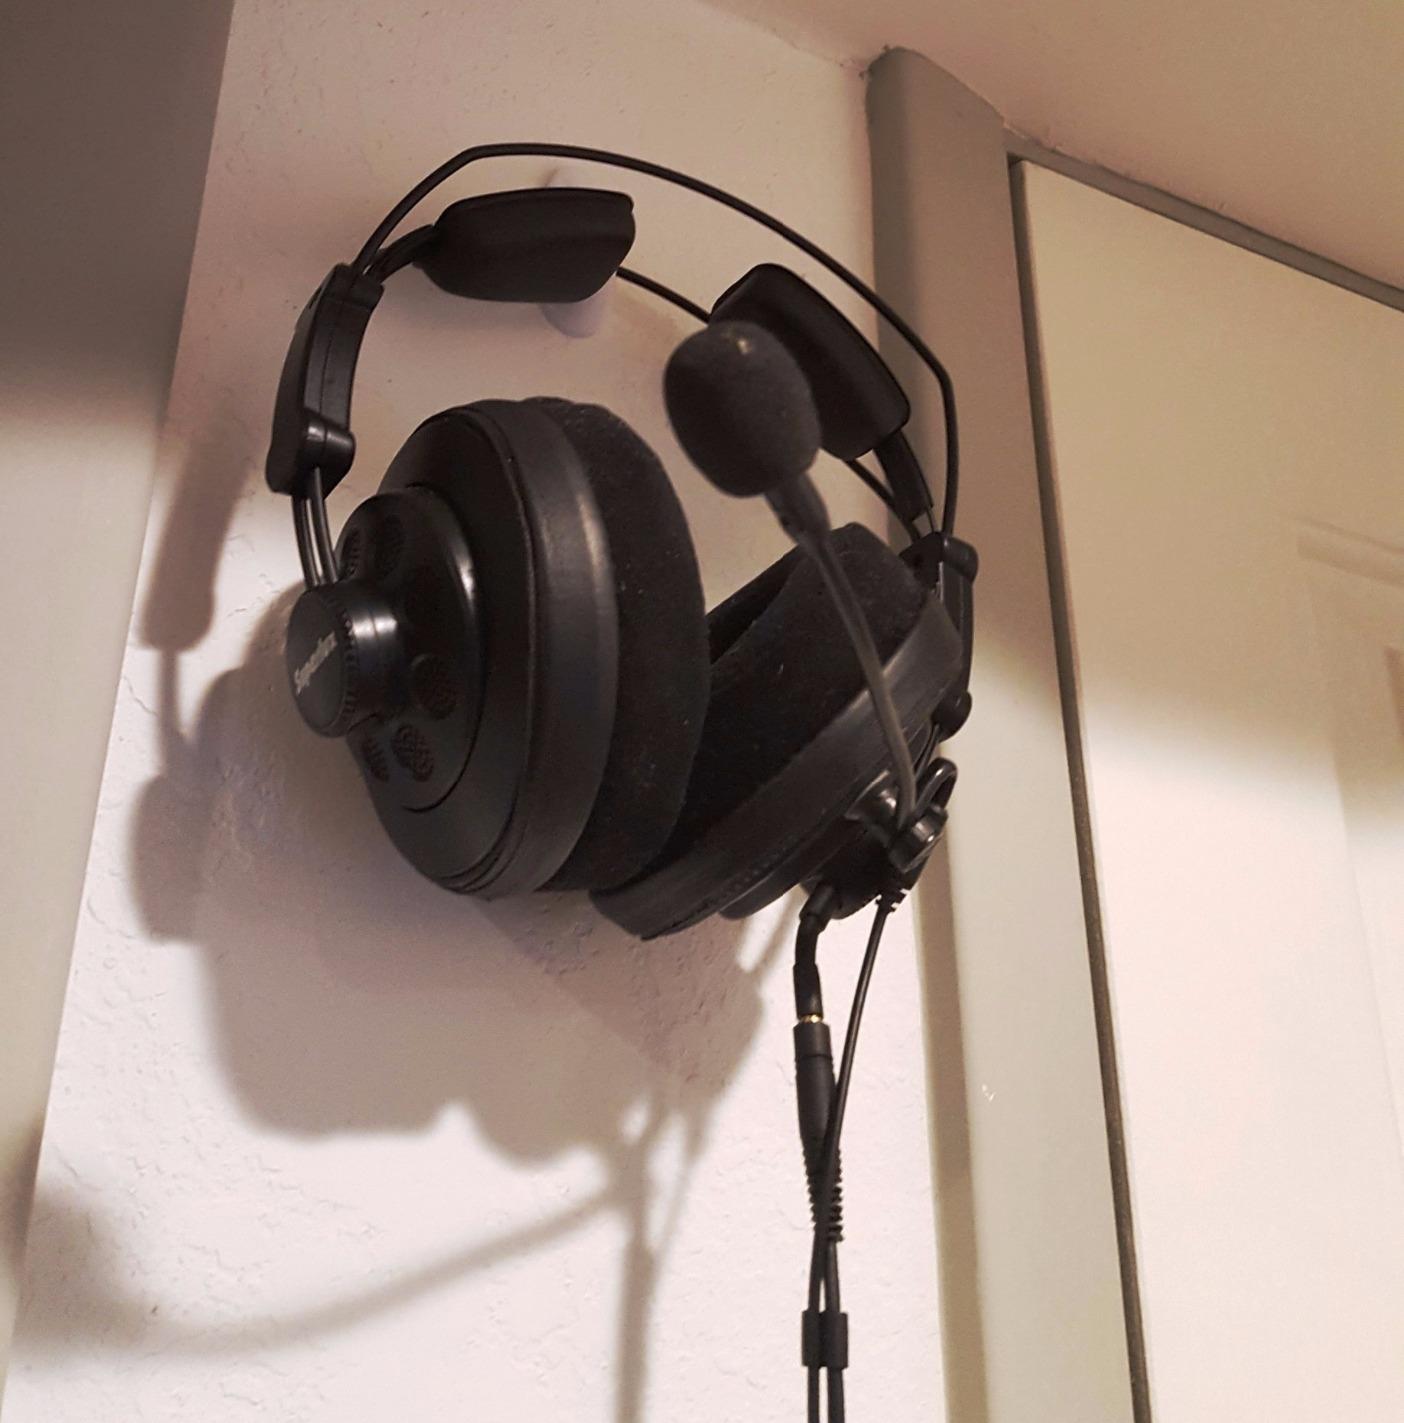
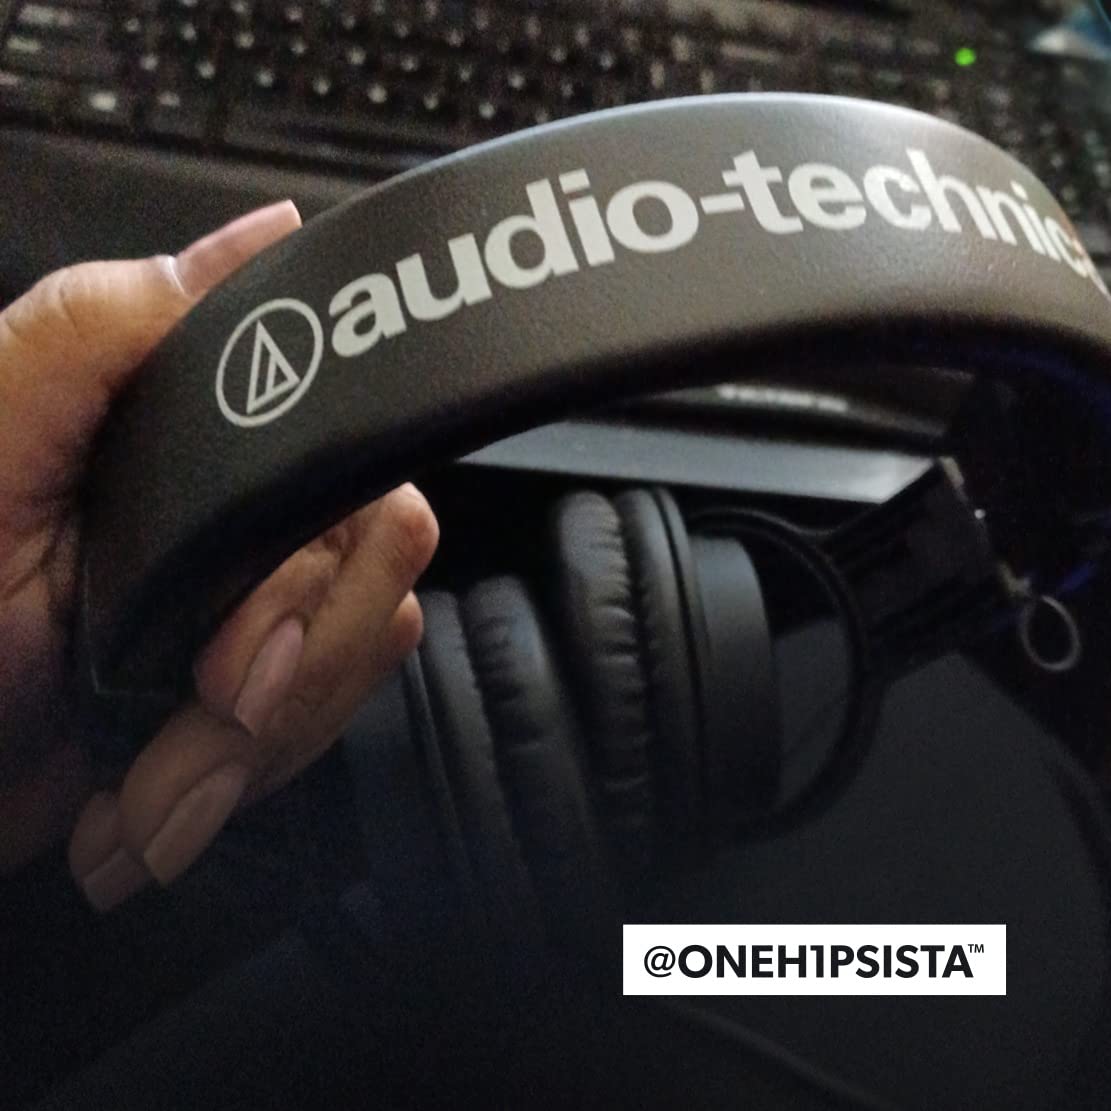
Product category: headphones
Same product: no